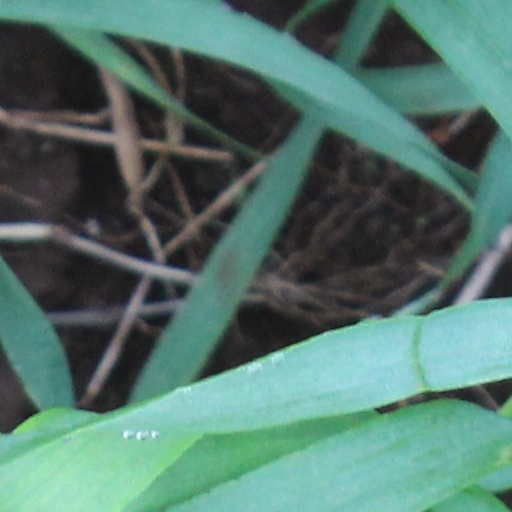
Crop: wheat